Pavlo Lapshyn

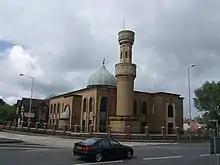
Lapshyn planted his second bomb at Wolverhampton Central Mosque

Lapshyn attempted three bombings on local mosques, targeting Friday lunchtimes as they are the services with highest attendance. The first was laid outside a mosque in Walsall on 21 June 2013, and police investigations led to 40 homes being evacuated. The second was laid outside Wolverhampton Central Mosque on 28 June, but not reported until after the other two because police failed to recognise that a bomb had caused debris on a traffic island near the building until Lapshyn's arrest. Officers were called to the scene after it had detonated on Friday 28 June, but they were not specialists and did not realise the significance of the type of debris. The third bomb was placed in Tipton on 12 July and went off one hour after prayers ended, with no-one injured, which coincided with the funeral of murdered Fusilier Lee Rigby, who was killed by Islamic extremists in an attack at Woolwich, London.